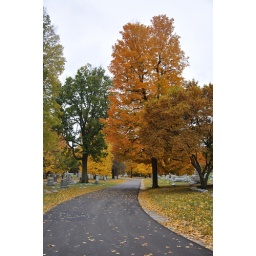
winding road in Crown hill cemetary